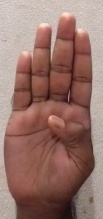
ASL sign: B